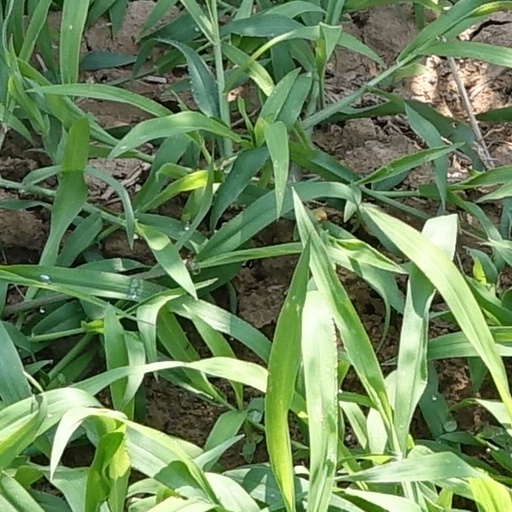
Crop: wheat